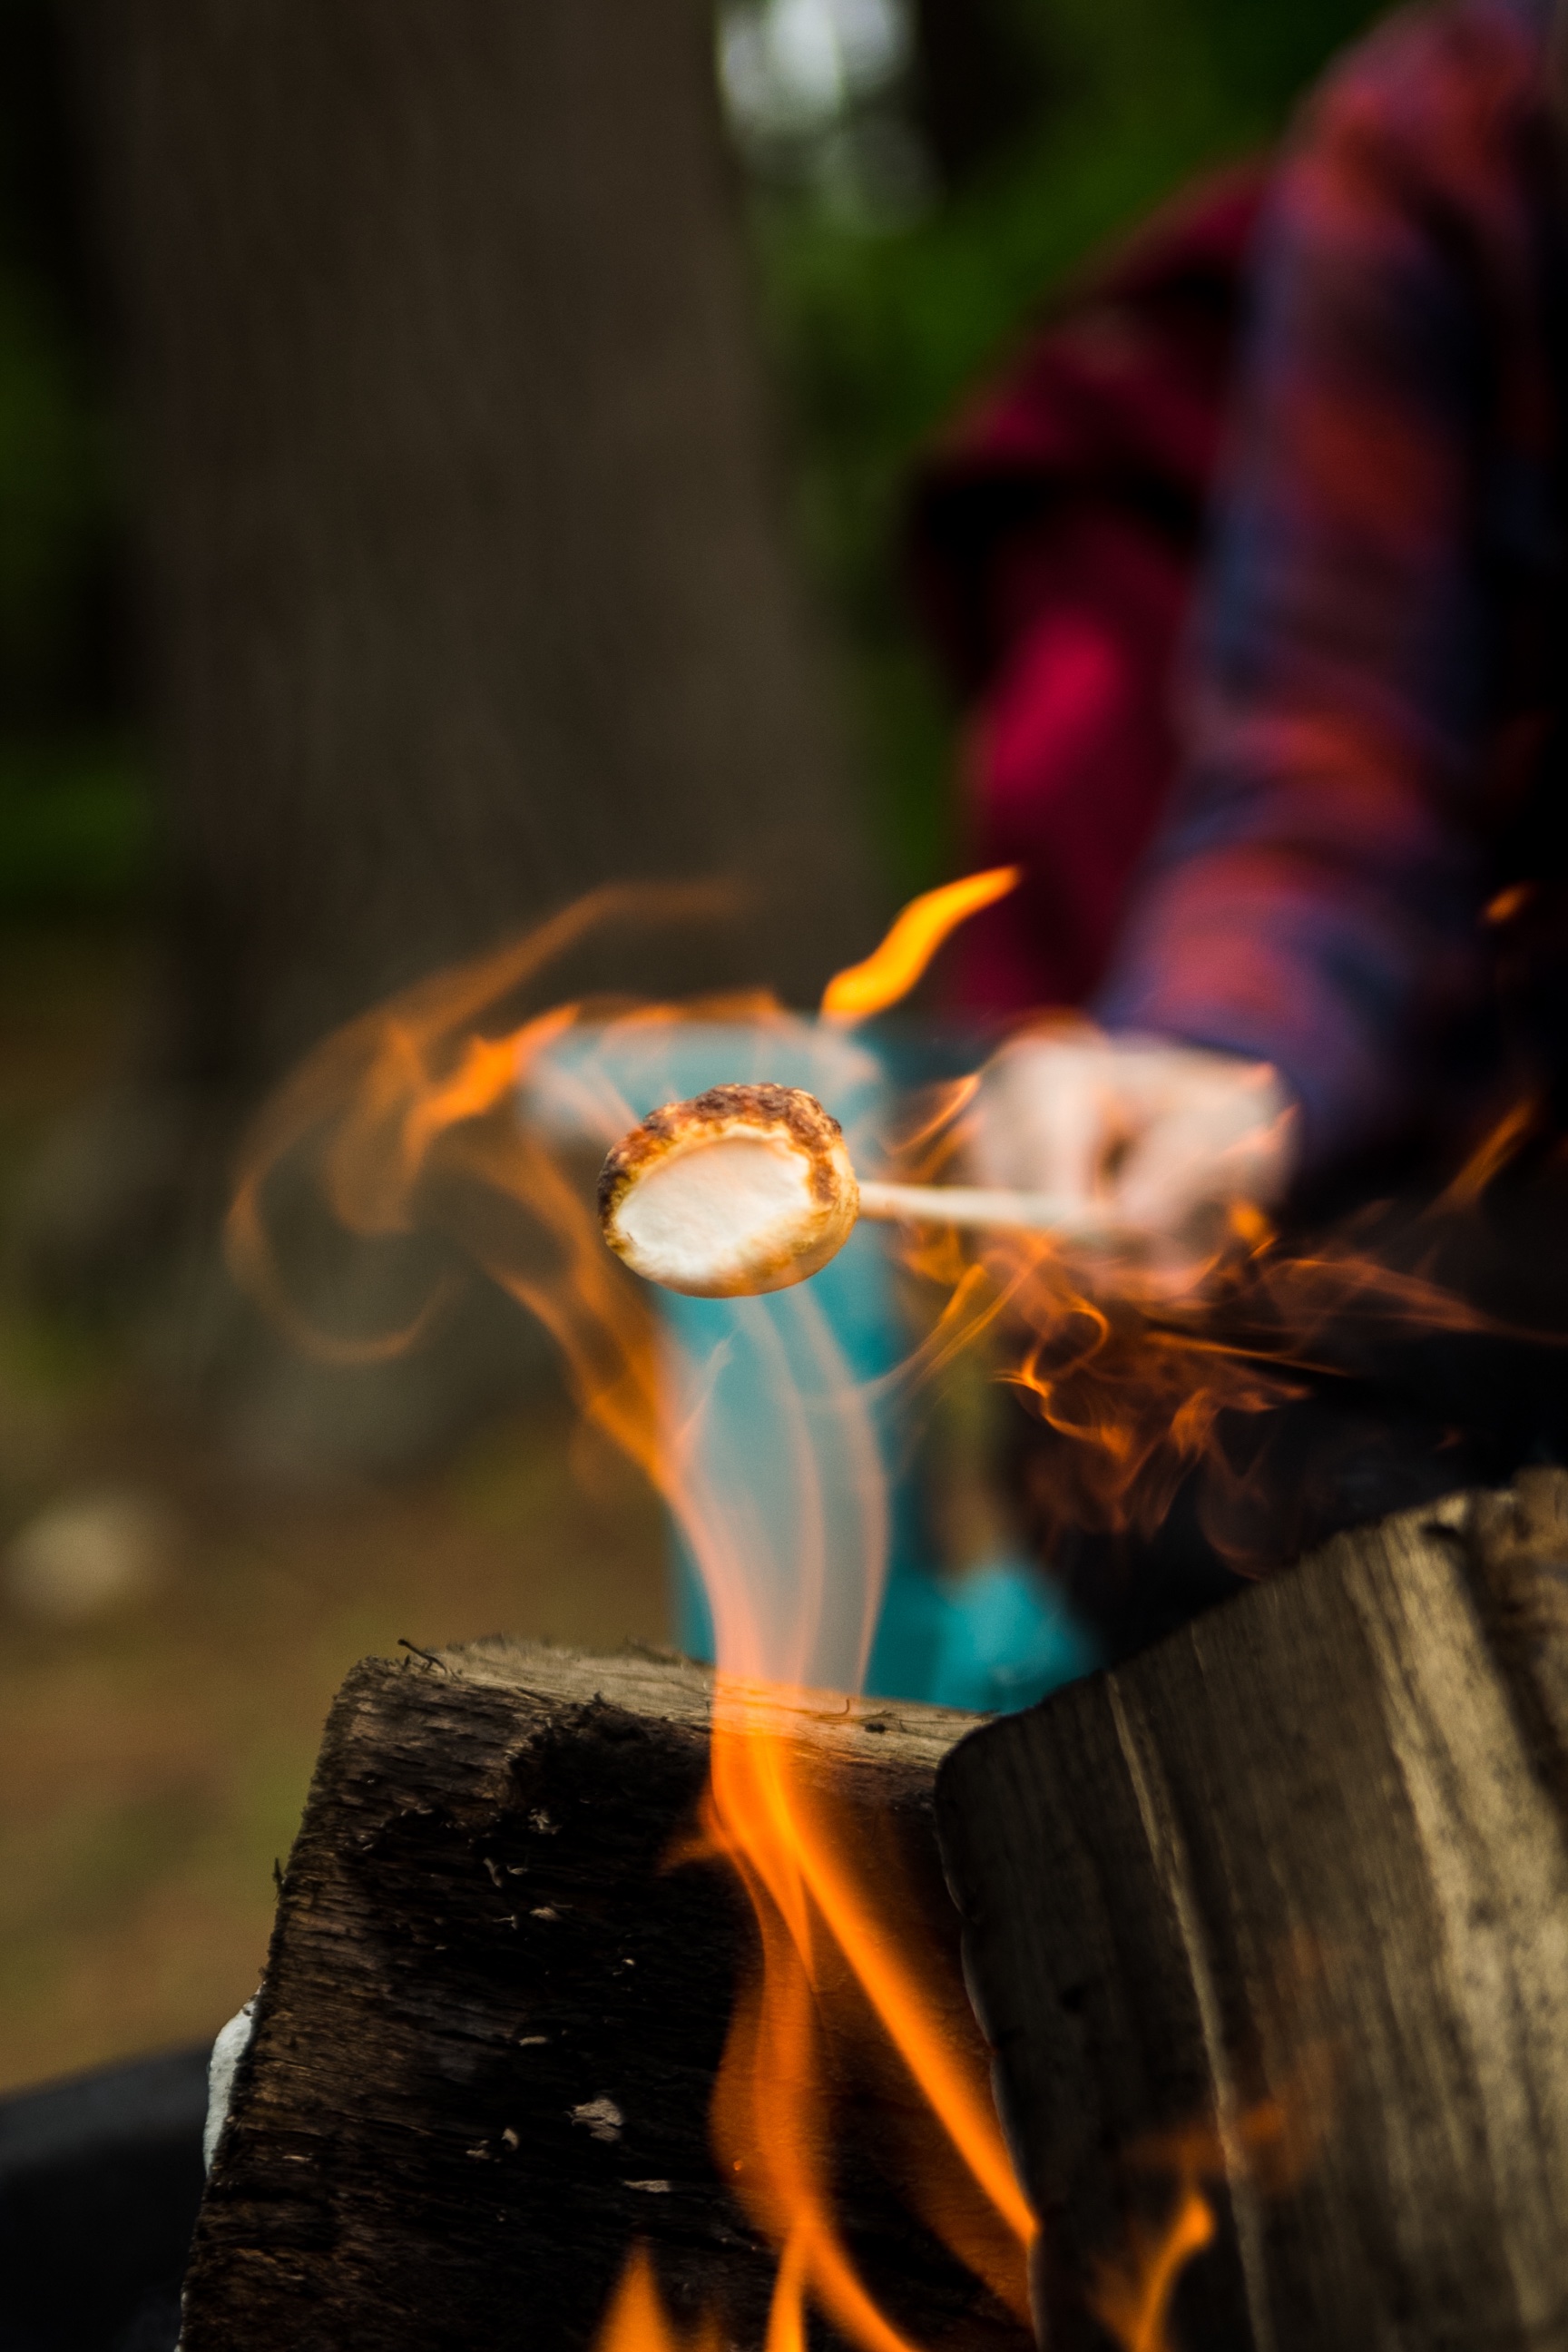
light, sunlight, leaf, flower, color, autumn, darkness, lighting, close up, macro photography